City Charter High School

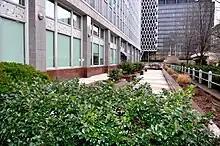

City Charter High School, commonly referred to as City High, is a charter high school operating on a year-round schedule. Located in Pittsburgh, Pennsylvania, United States, the school provides education for students in grades 9 through 12. It was founded in September 2002 by Dr. Richard Wertheimer and Mario Zinga.